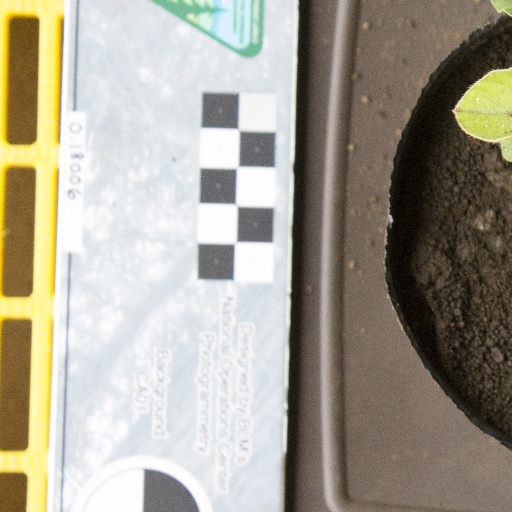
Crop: soybean